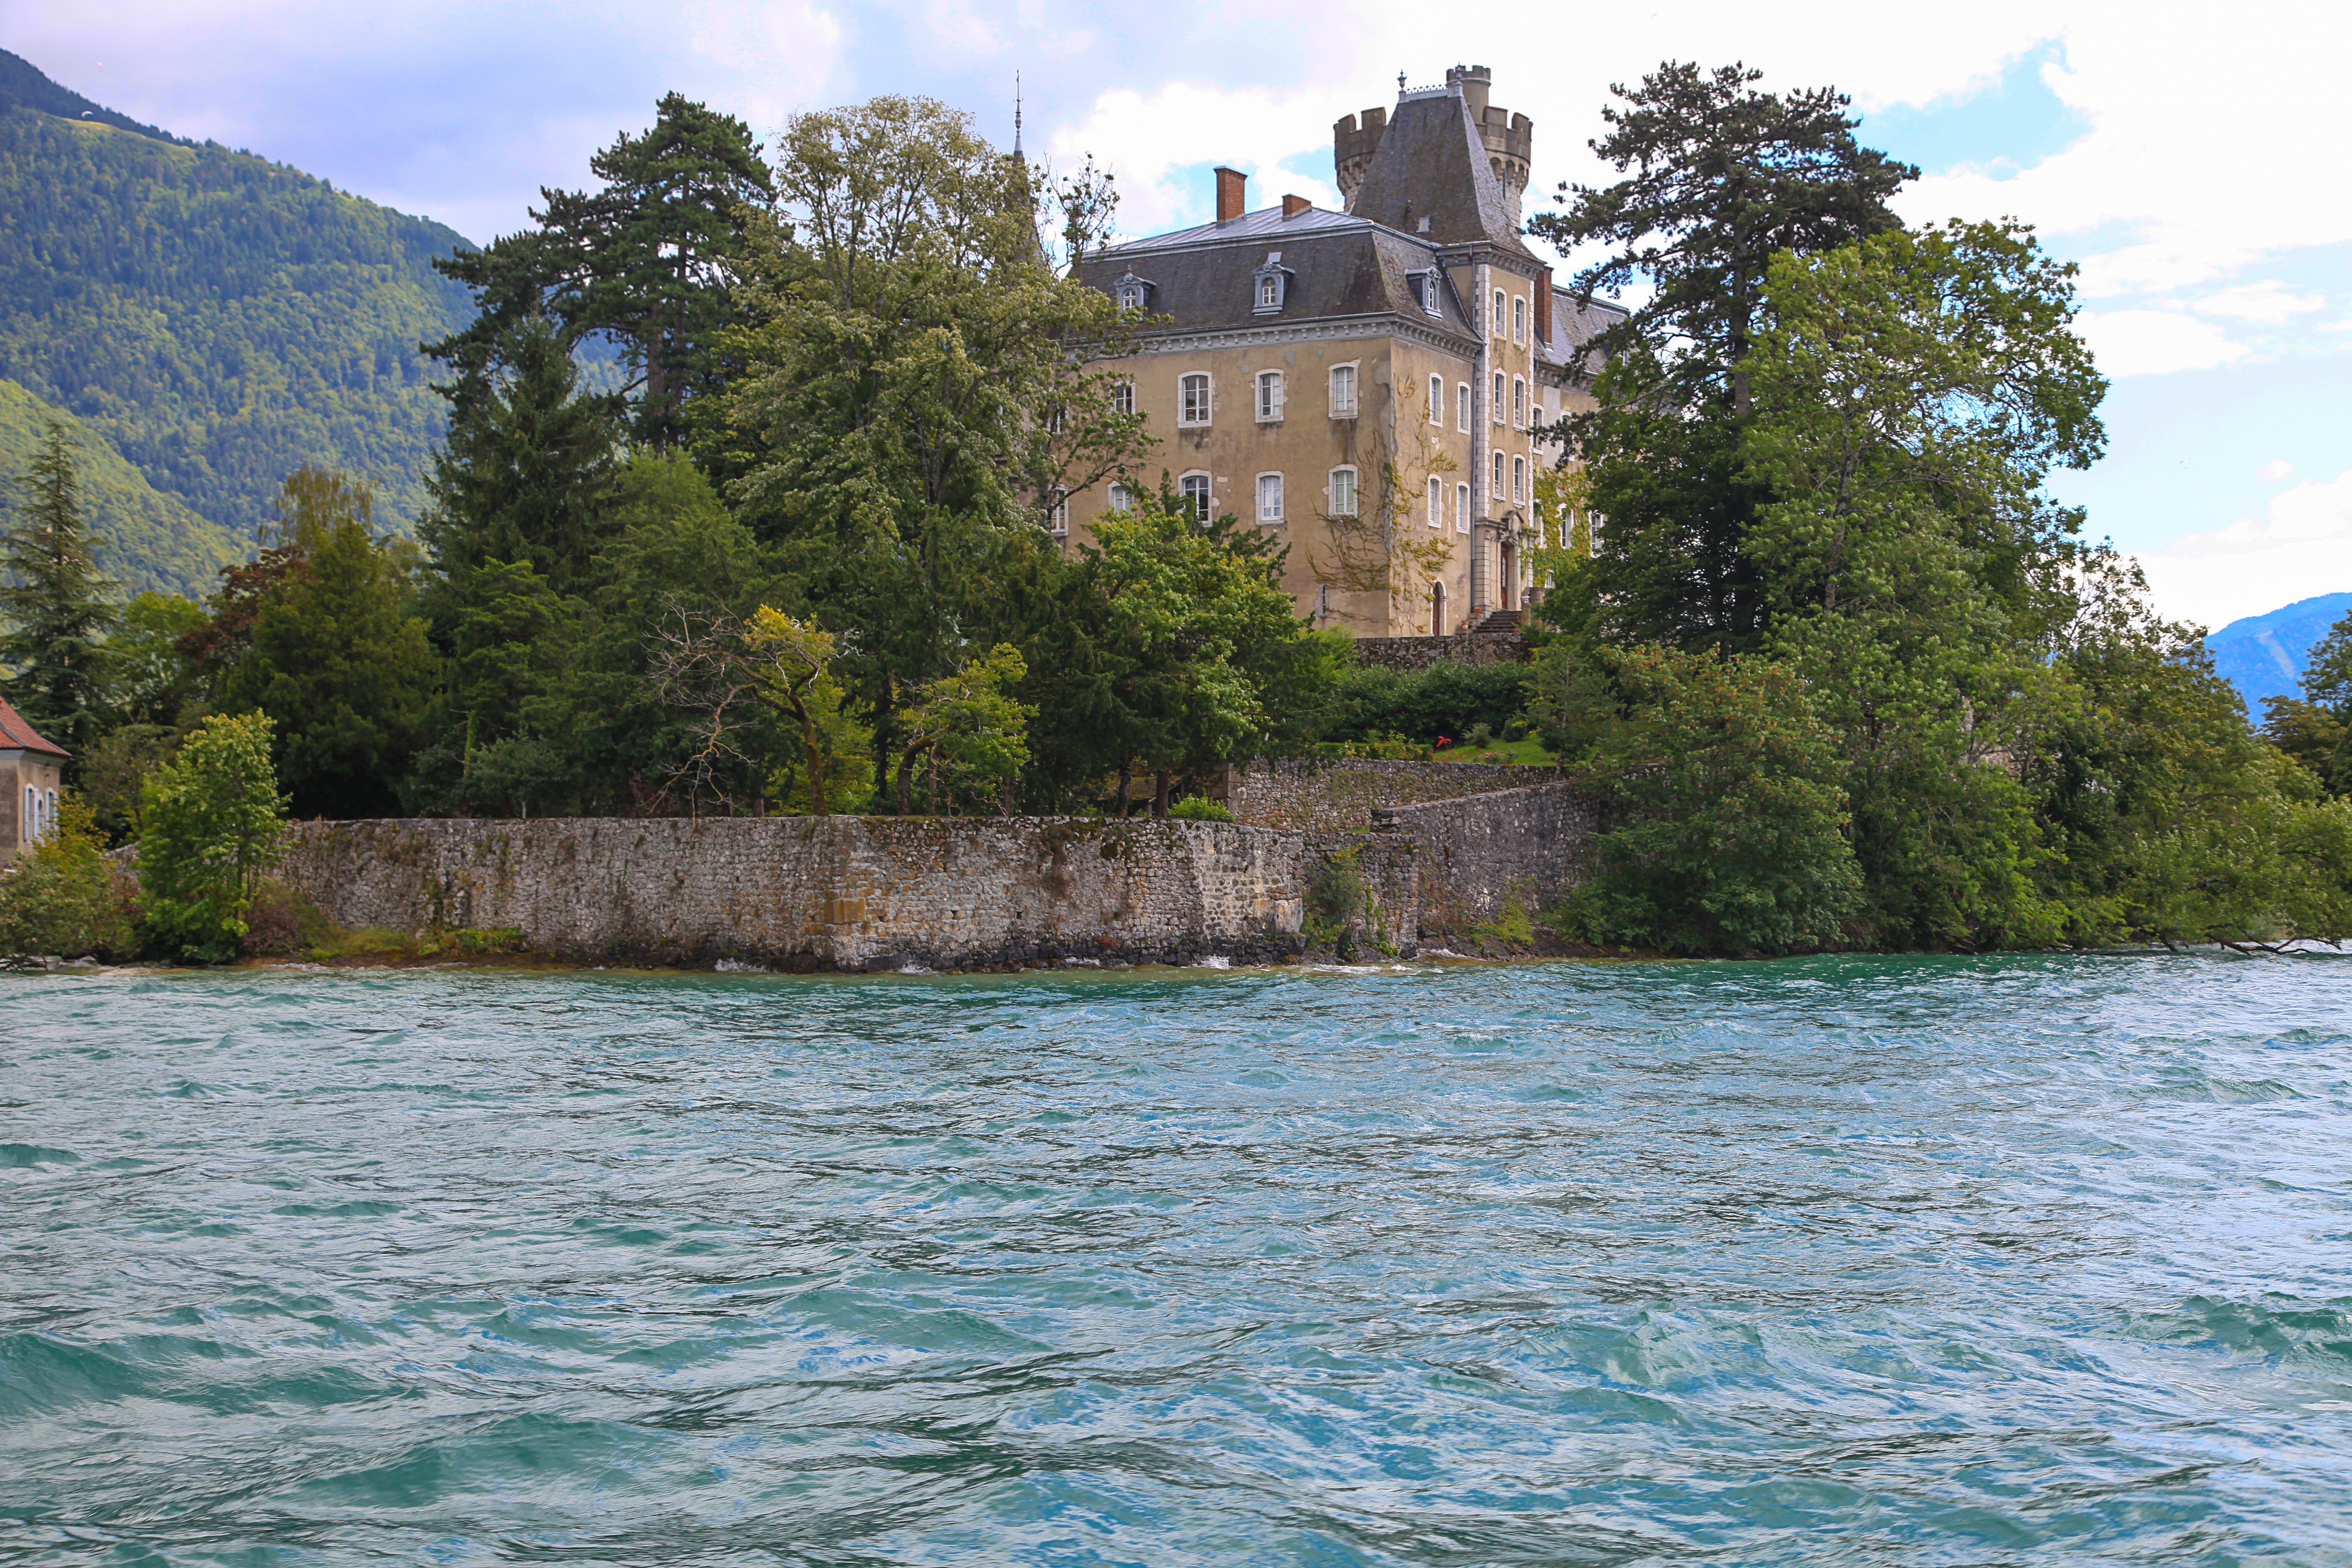
landscape, water, nature, sky, house, lake, building, river, summer, france, green, calm, castle, reservoir, trees, clouds, fortress, reflections, annecy, former, based, water courses, water's edge, annecy lake